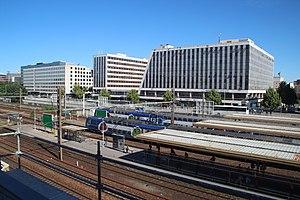
Gare de Saint-Quentin-en-Yvelines - Montigny-le-Bretonneux située à Montigny-le-Bretonneux en France, en reconstruction en août 2013. Camera location48°
Montigny-le-Bretonneux est une commune française située dans le département des Yvelines, en région Île-de-France. Comme les habitants de Montigny-lès-Cormeilles dans le Val-d'Oise, ses habitants se nomment les Ignymontains et Ignymontaines.